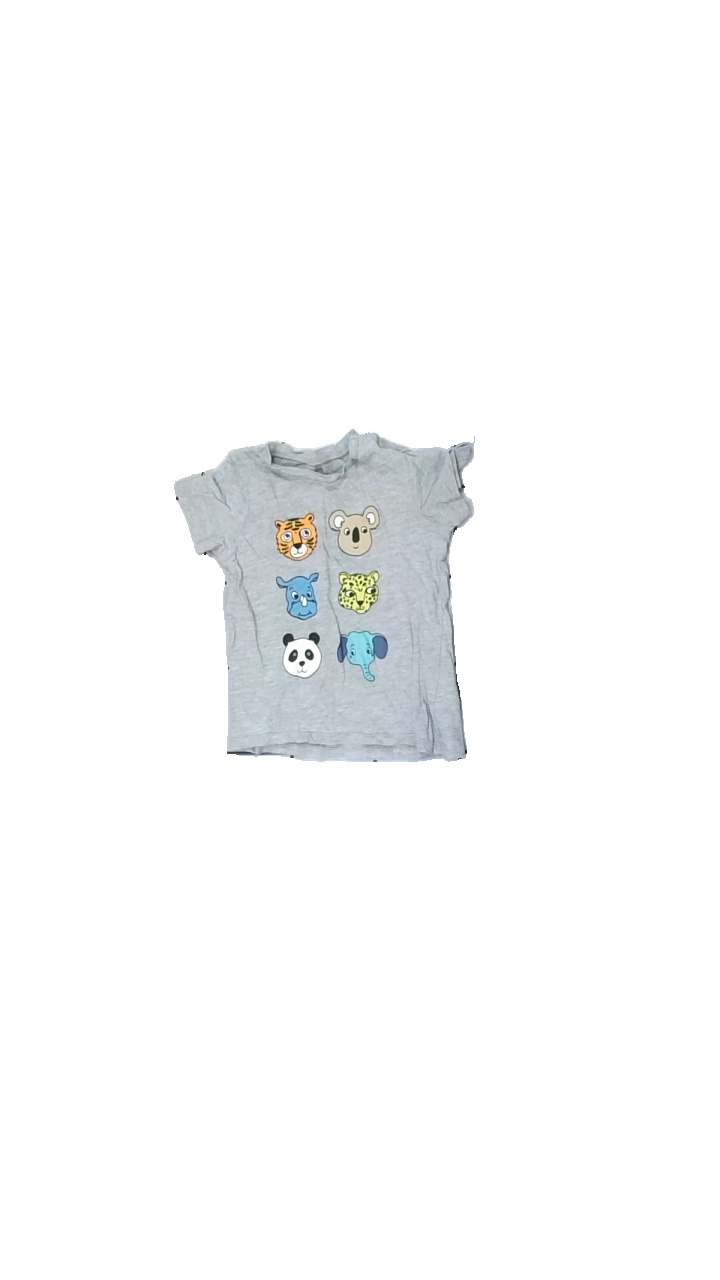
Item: T-shirt (Children)
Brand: H&m
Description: grå tröja med olika djur på, lite sned söm
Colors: Blue, Grey, Yellow, Multicolor
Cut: Regular
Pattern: Animal print
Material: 79% cotton 21% acrylic
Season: All
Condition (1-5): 3
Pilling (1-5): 5
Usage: Reuse
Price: <50